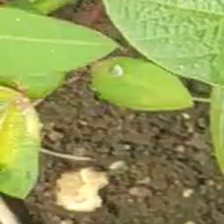
Weed species: Moti_dudhi(Euphorbia_geneculata_L)